WCRL

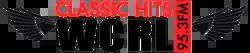
Logo before 94.7 translator sign on

On March 30, 2012, Blount County Broadcasting Service, Inc., reached a deal to sell WCRL and its translator, W237DH, to Our Town Radio, Inc., for $180,000. The FCC approved the sale on May 14, 2012, and the transaction was consummated on June 1, 2012. Our Town Radio, Inc., is owned by Mark S. Sims (51%) and Robbie McAlpine (49%) of Oneonta, Alabama.